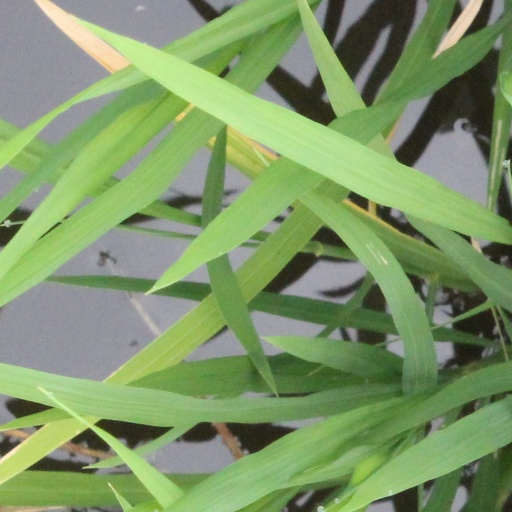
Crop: rice